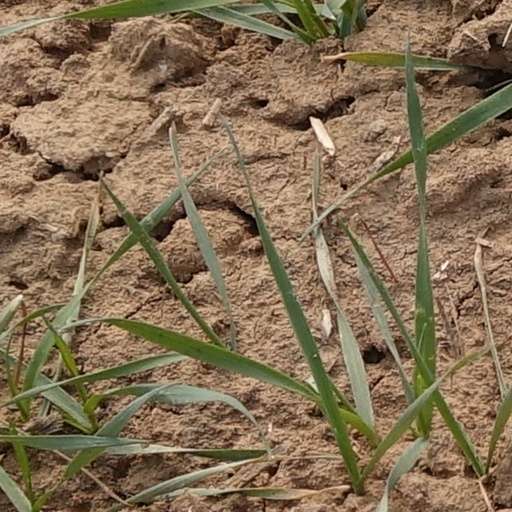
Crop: wheat